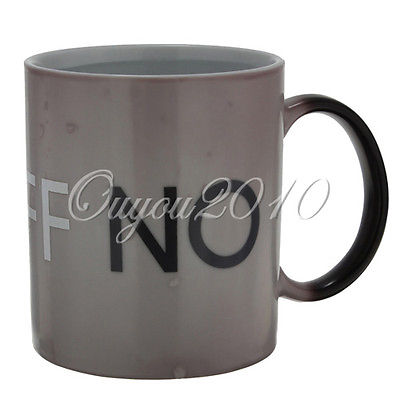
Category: mug